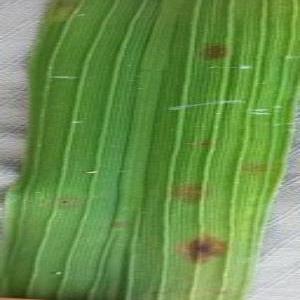
Disease: Brownspot